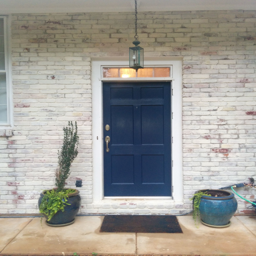
person was on old red brick , with a door .